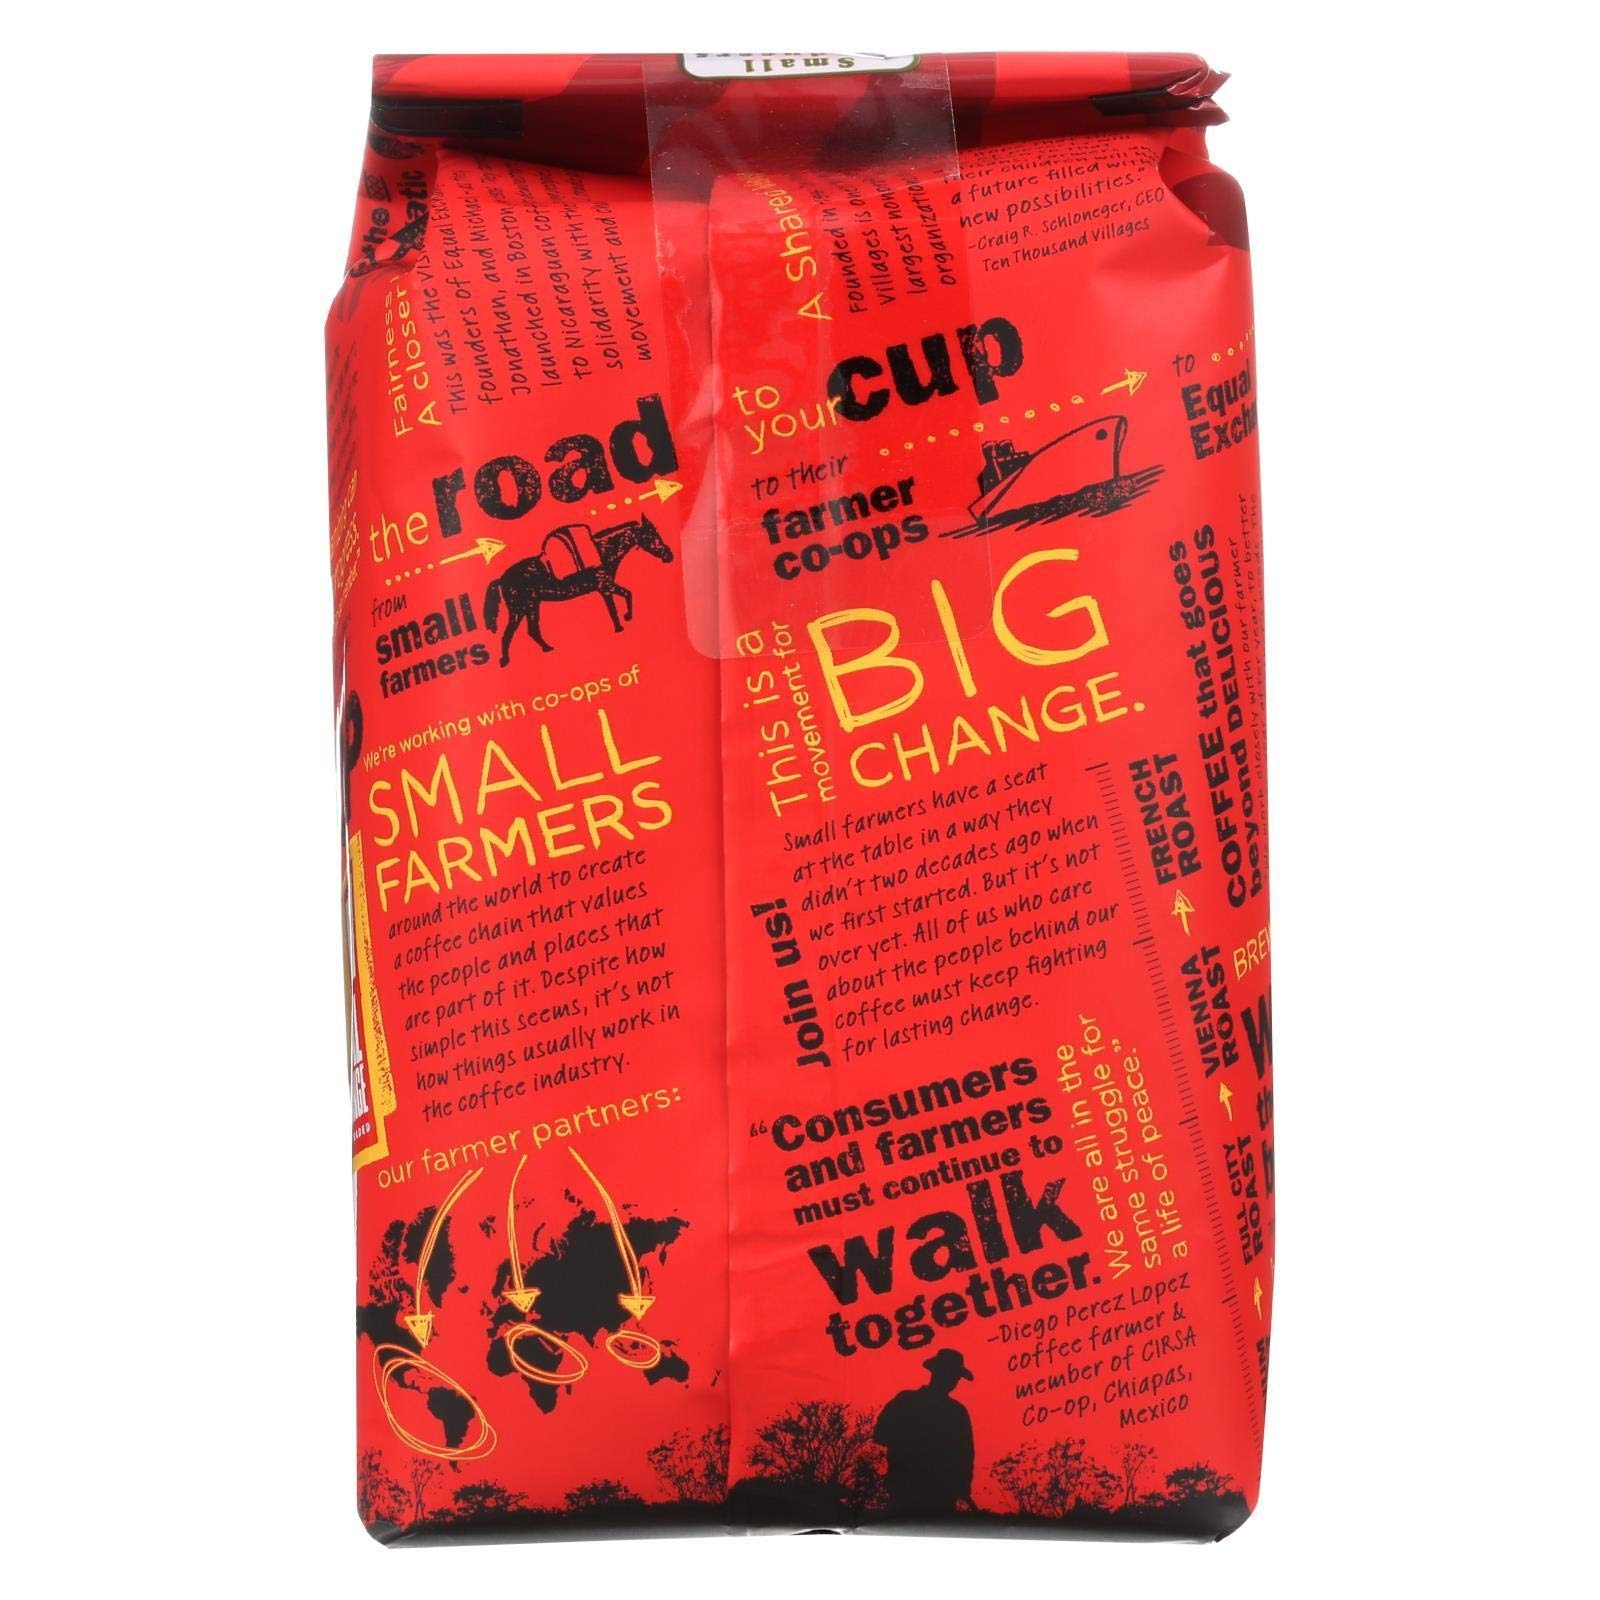
Item Name: EQUAL EXCHANGE Organic WTG Co2 Decaf Drip, 12 OZ
Product Description: Save on Equal Exchange Decaf (6x12 OZ).Aroma: vanilla, toasted almond cookies, fresh maple syrup, spicy, Flavor: balanced, vanilla, spicey, carmelized sugar, Mouthfeel: smooth, honey-like, Acidity: citrusy, bright, Aftertaste: walnut, toasty. (Note description is informational only. Please refer to ingredients on the actual product before use. Please consult with a health professional or the manufacturer on any questions prior to using this product.)Specialty Dietary Needs : KosherAverage Shelf Life from Manufacture date: 360
Value: 12.0
Unit: Ounce

Price: 14.29